Improvised fighting vehicle

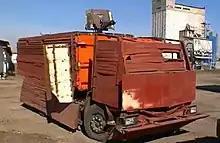
Ukrainian armed truck in 2014; with improvised vehicle armour under use as an improvised APC in the Russo-Ukrainian War.

Throughout both the 2014 War in Donbas and the 2022 Russian Invasion of Ukraine, both sides used improvised fighting vehicles for purposes such as hit-and-run attacks or anti-drone defenses. Ukrainian forces reportedly used rocket launchers recovered from downed helicopters, mounted on technicals.